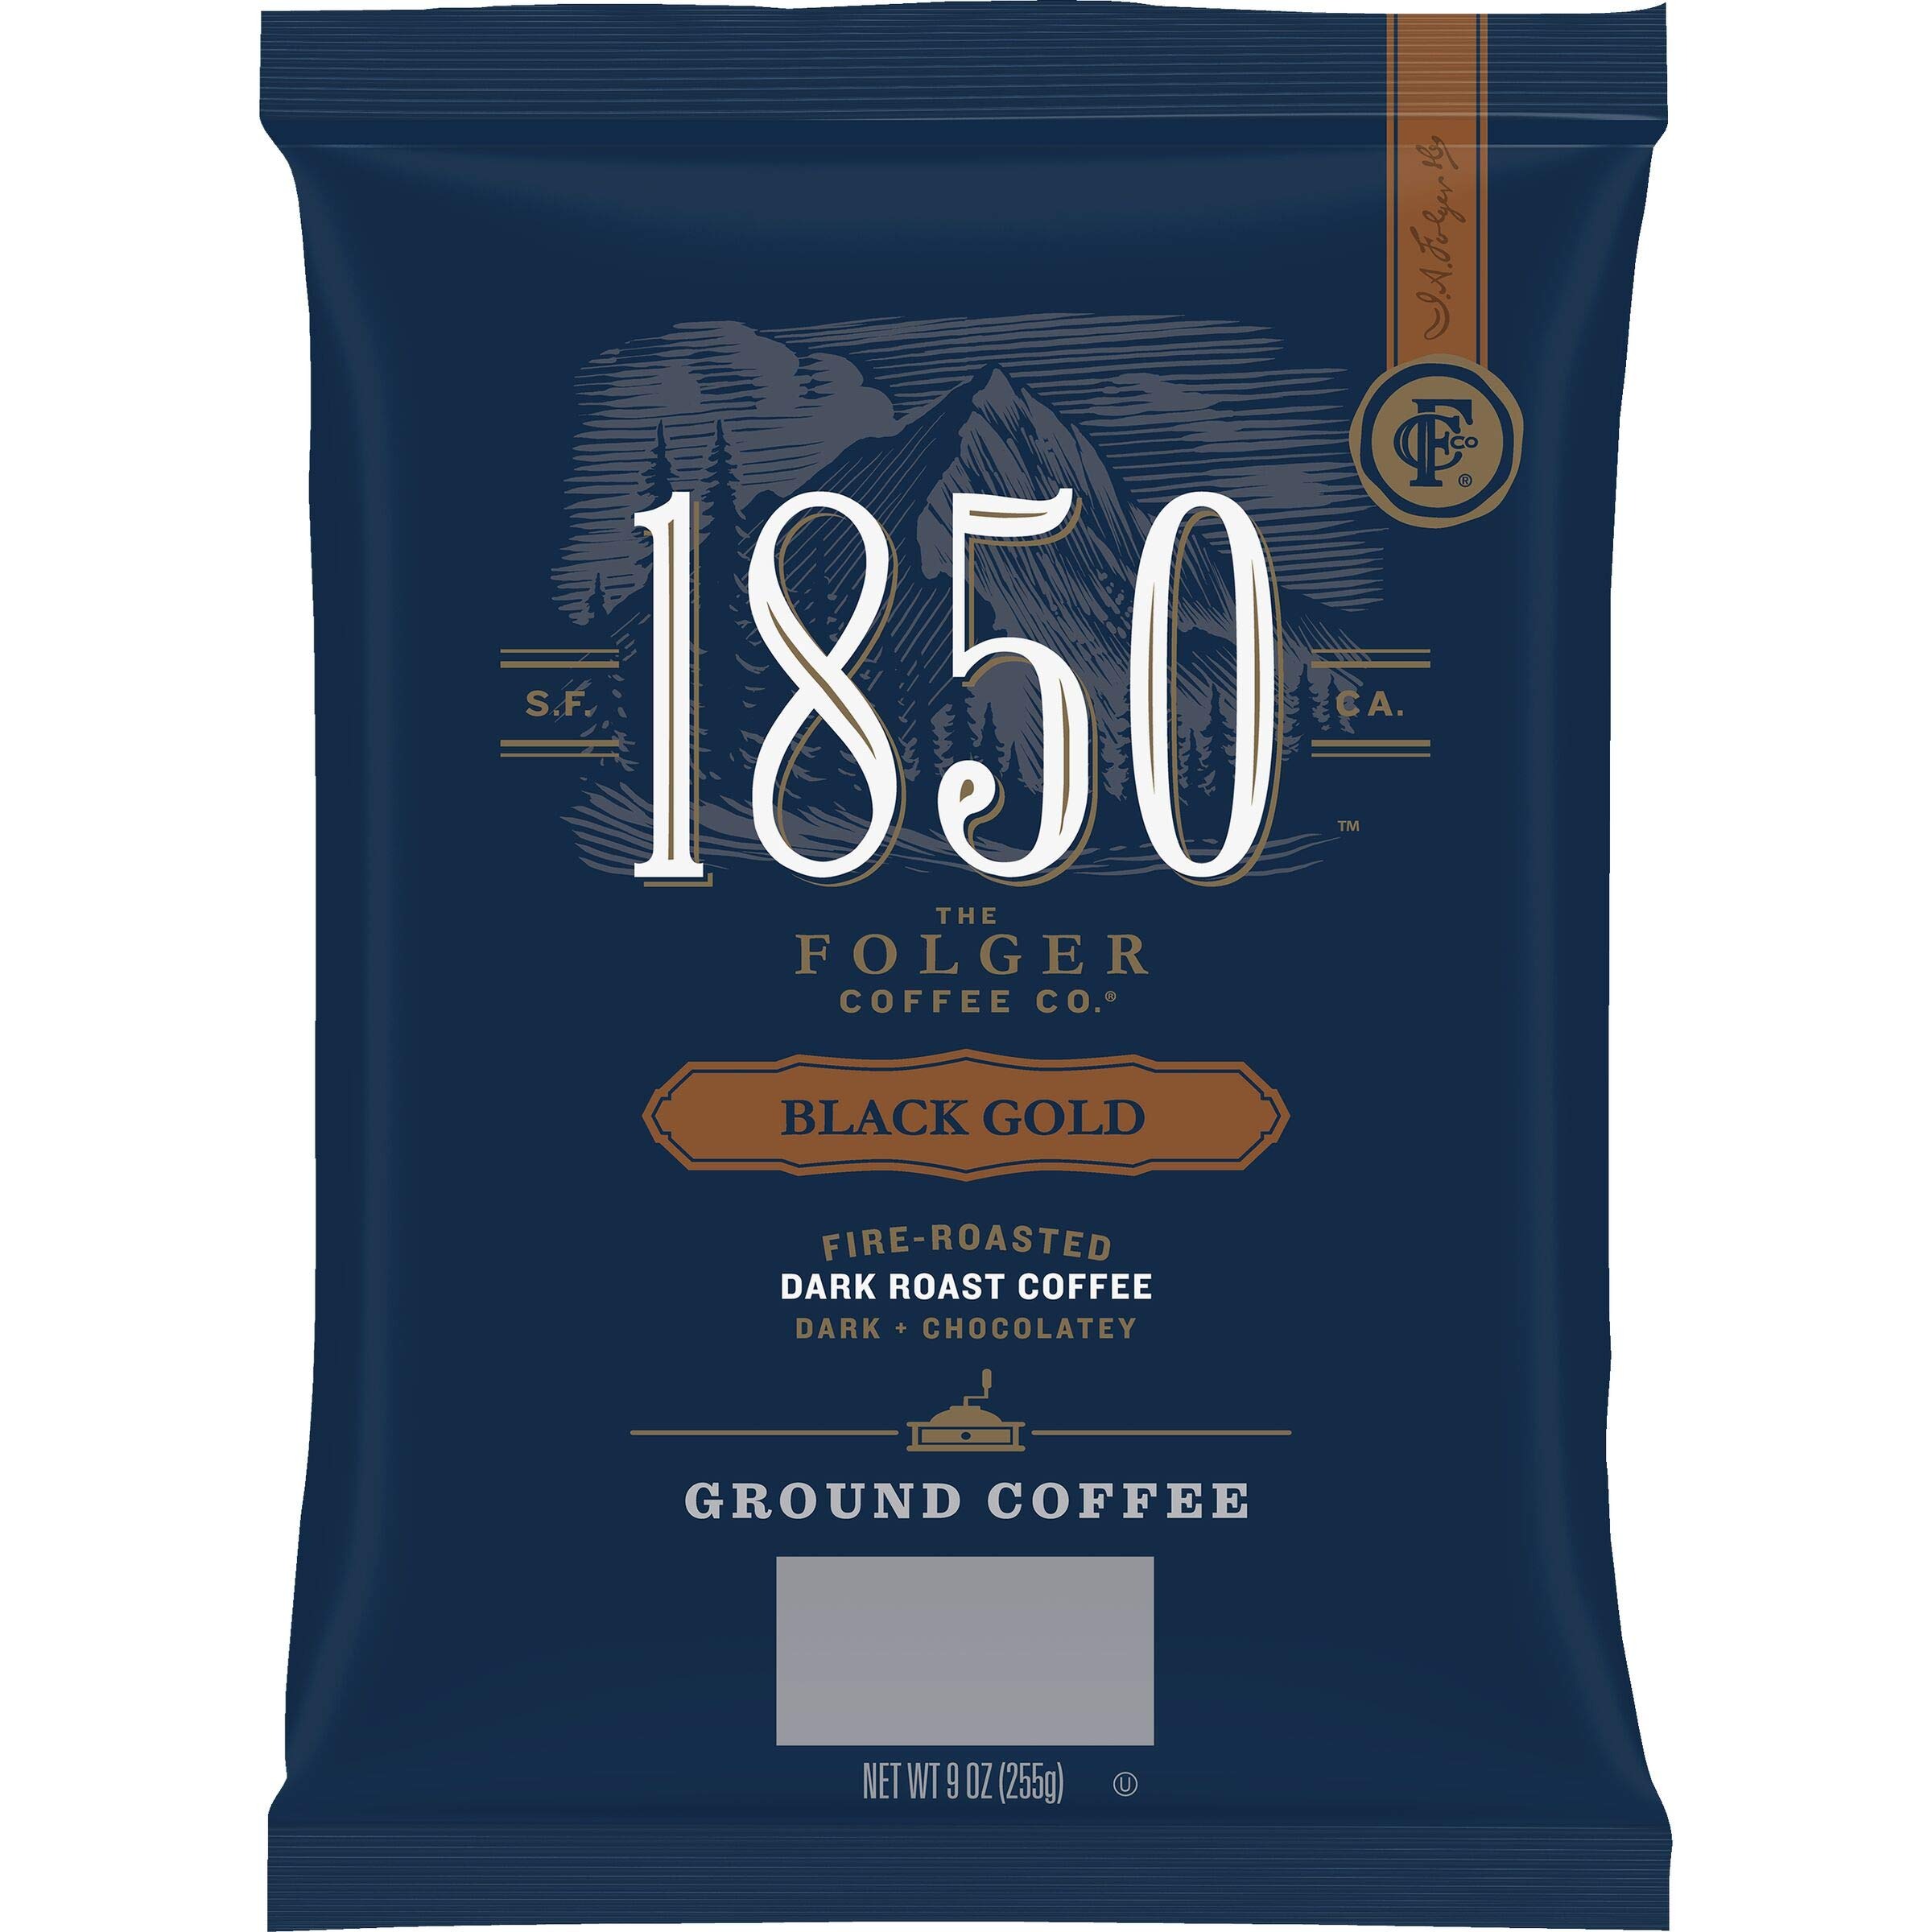
Item Name: 1850 Black Gold Dark Roast Ground Coffee, Satellite/Urn Pouch, 9 Ounce (Pack of 12)
Bullet Point 1: Beans are evenly fire-roasted to deliver a consistent and distinct flavor with less bitterness
Bullet Point 2: Coffee beans are steel cut resulting in a precise particle size for a more consistent brewing experience
Bullet Point 3: One Pack = One 1.5 Gallon Pot (16 - 12 fl oz cups)
Bullet Point 4: Dark Roast with a bold yet smooth blend of 100% Premium Arabica coffee with dark cocoa notes
Value: 12.0
Unit: count

Price: 132.17